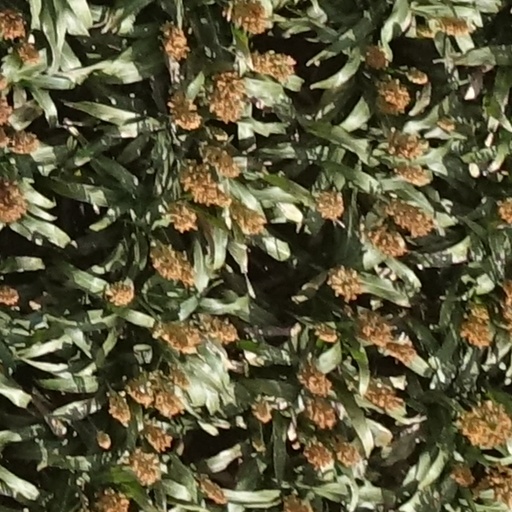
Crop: sorghum